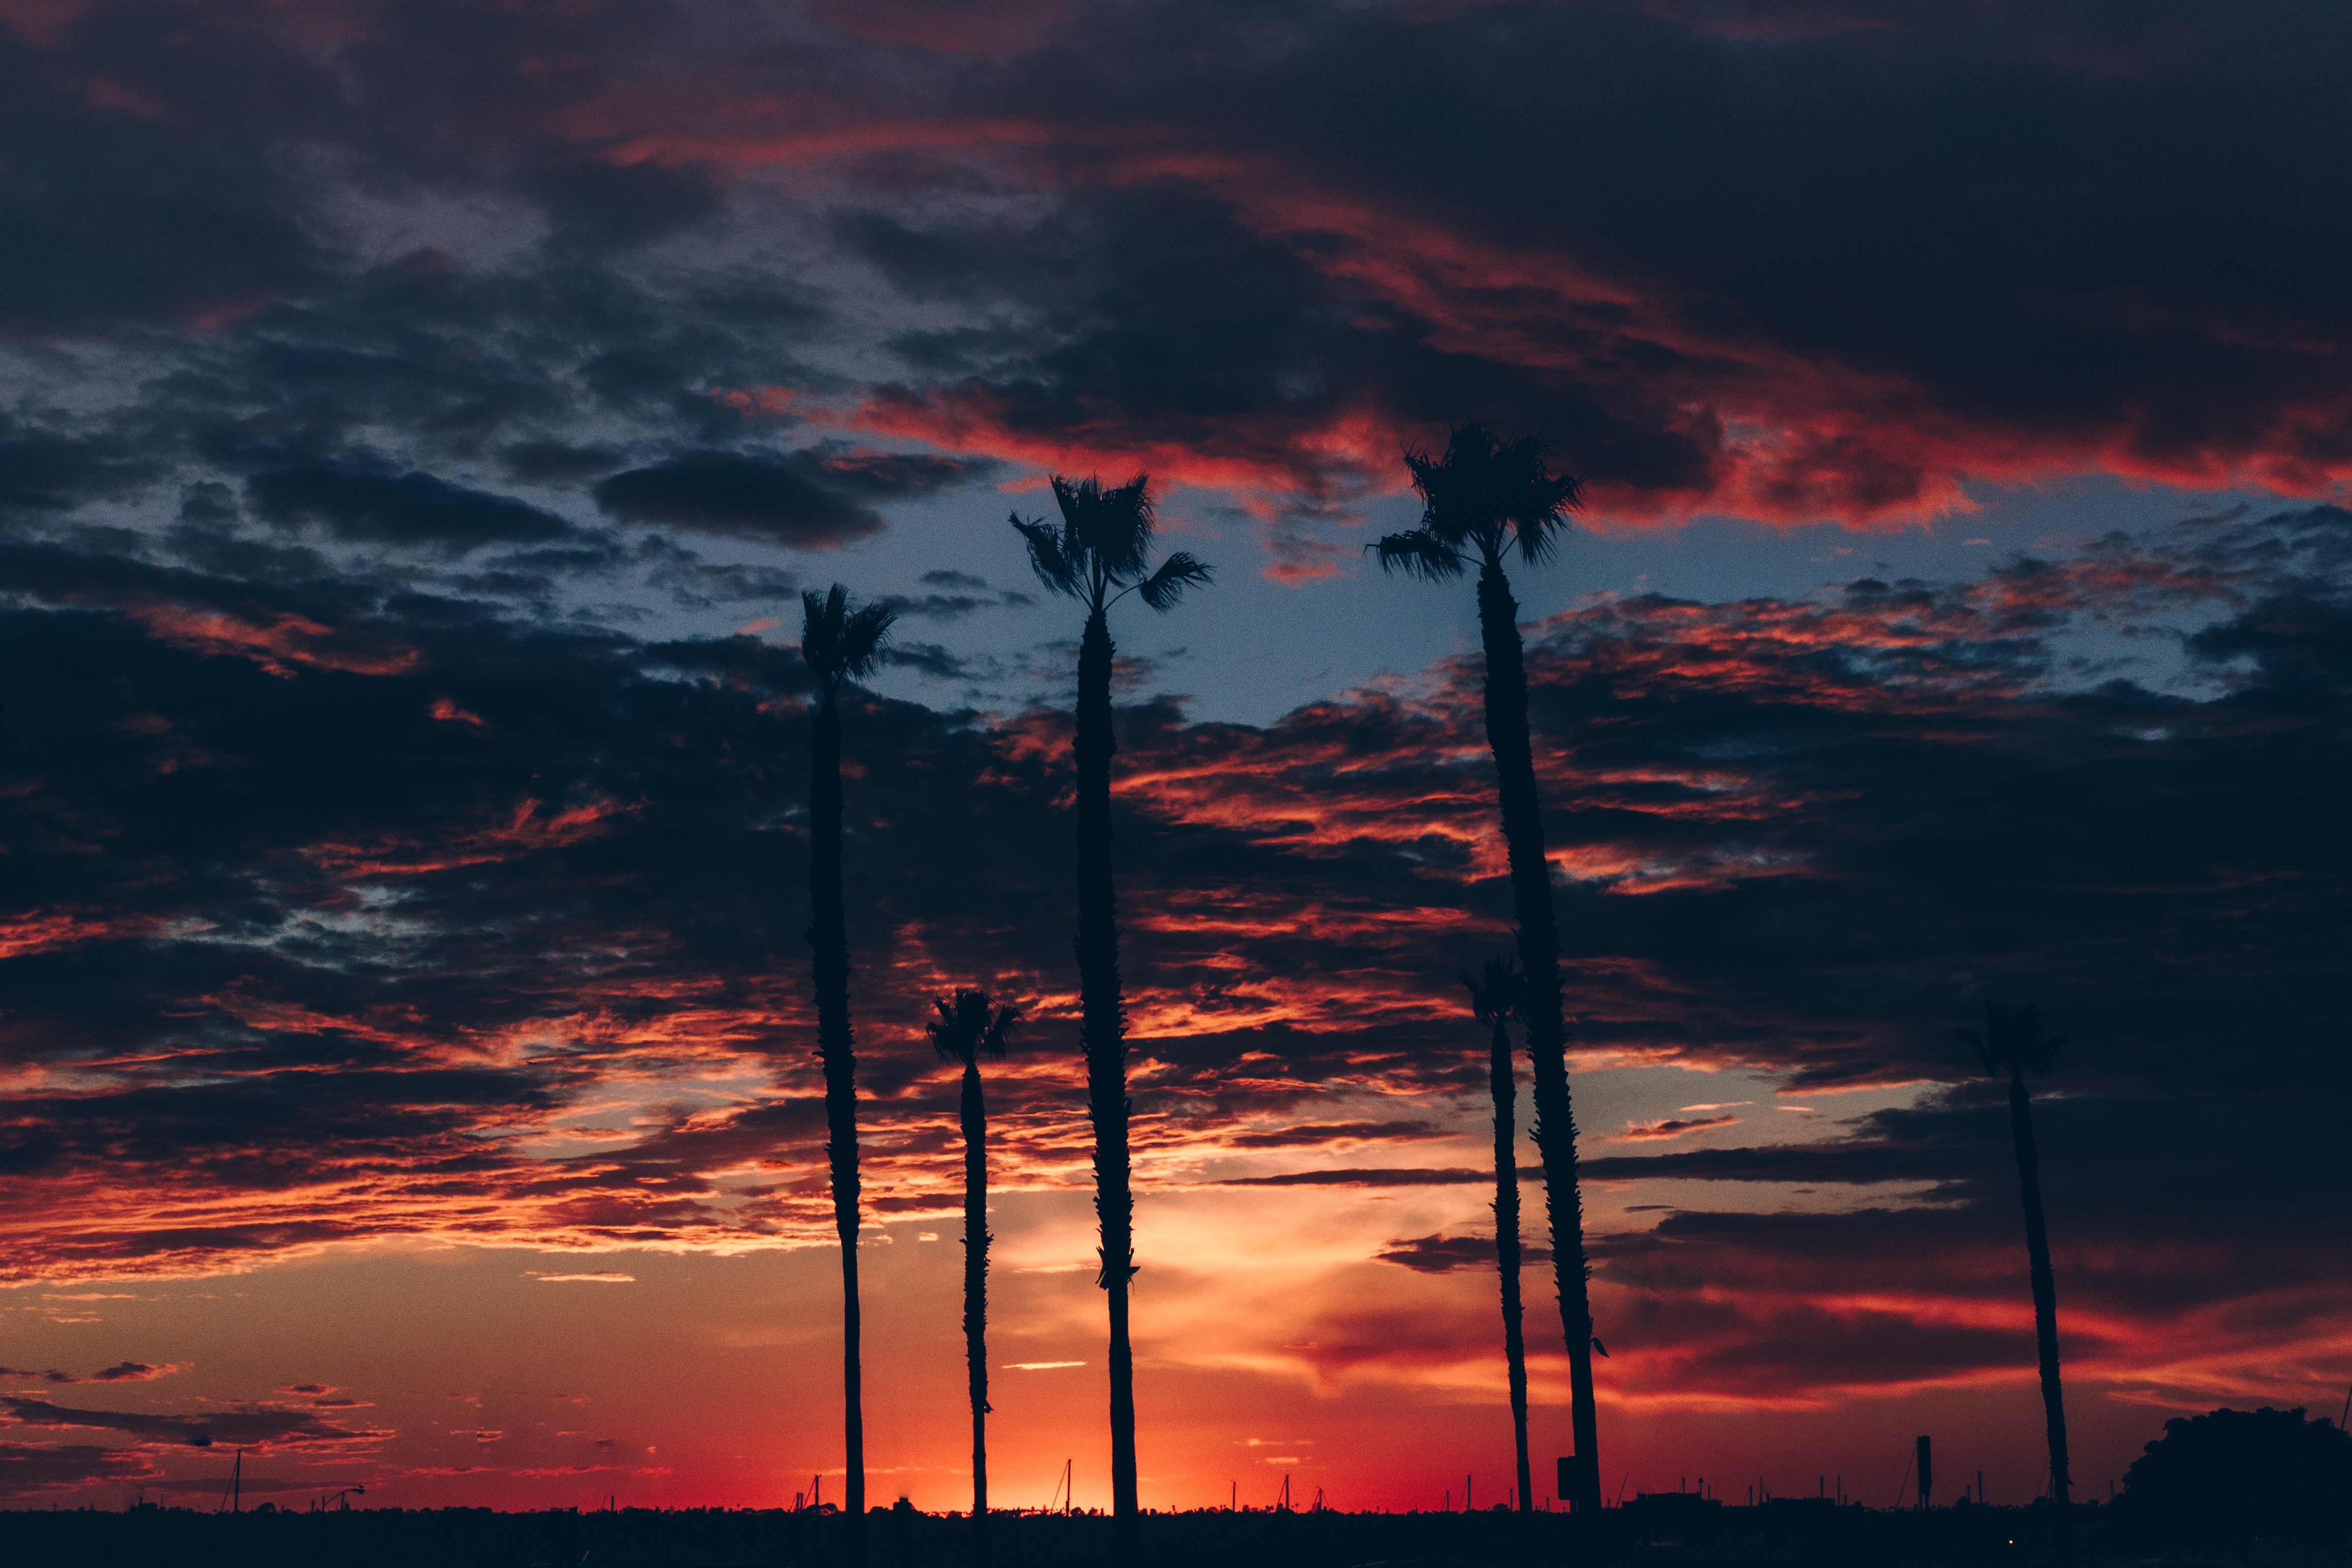
horizon, cloud, sky, sun, sunrise, sunset, sunlight, morning, dawn, atmosphere, dusk, evening, afterglow, meteorological phenomenon, red sky at morning